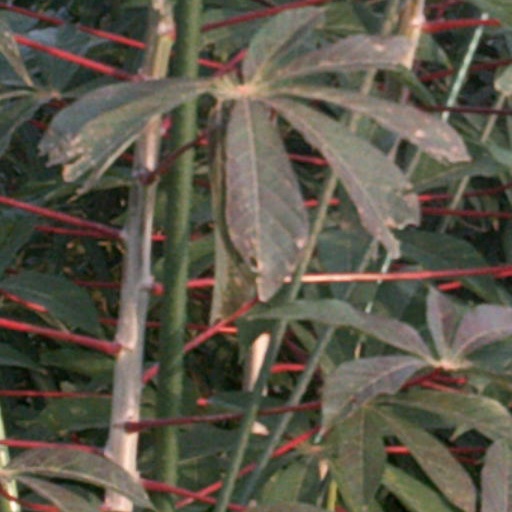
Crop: cassava